Great Sortie of Stralsund

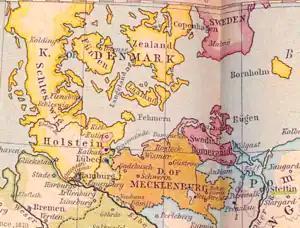
Swedish Pomerania (centre-right)

Essen disregarded the request and instead, on 31 March, prepared his army for a great sortie by splitting it into two columns; the right column, led by Tawast with Essen himself in command, would encircle the left flank of the French forces—it consisted of one battalion each from the Uppland, Jönköping, Dalarna and the Queen's regiments, with six squadrons from the Mörnerian Hussars and four guns, in all 2,500 men; the left column, led by Eberhard von Vegesack with Gustaf Mauritz Armfelt in command, would attack the French center—it consisted of one battalion each from the Skaraborg, Södermanland, Västgöta-Dals, Närke-Värmland and Engelbrecht regiments with one squadron hussars and nine guns, in all 2,300 men. Two battalions of the Bohuslän and Västmanland regiments, in all 900 men with two guns under Cardell, were also left inside Stralsund as reserve.